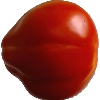
Label: Tomato 1